Spartacus (Fast novel)

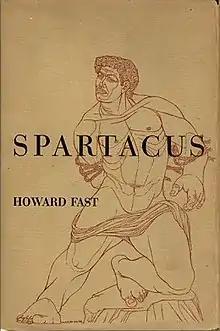
Cover of the first US hardcover edition

Spartacus is a 1951 historical novel by American writer Howard Fast. It is about the historic slave revolt led by Spartacus around 71 BC. The book inspired the 1960 film directed by Stanley Kubrick and the 2004 TV adaptation by Robert Dornhelm.